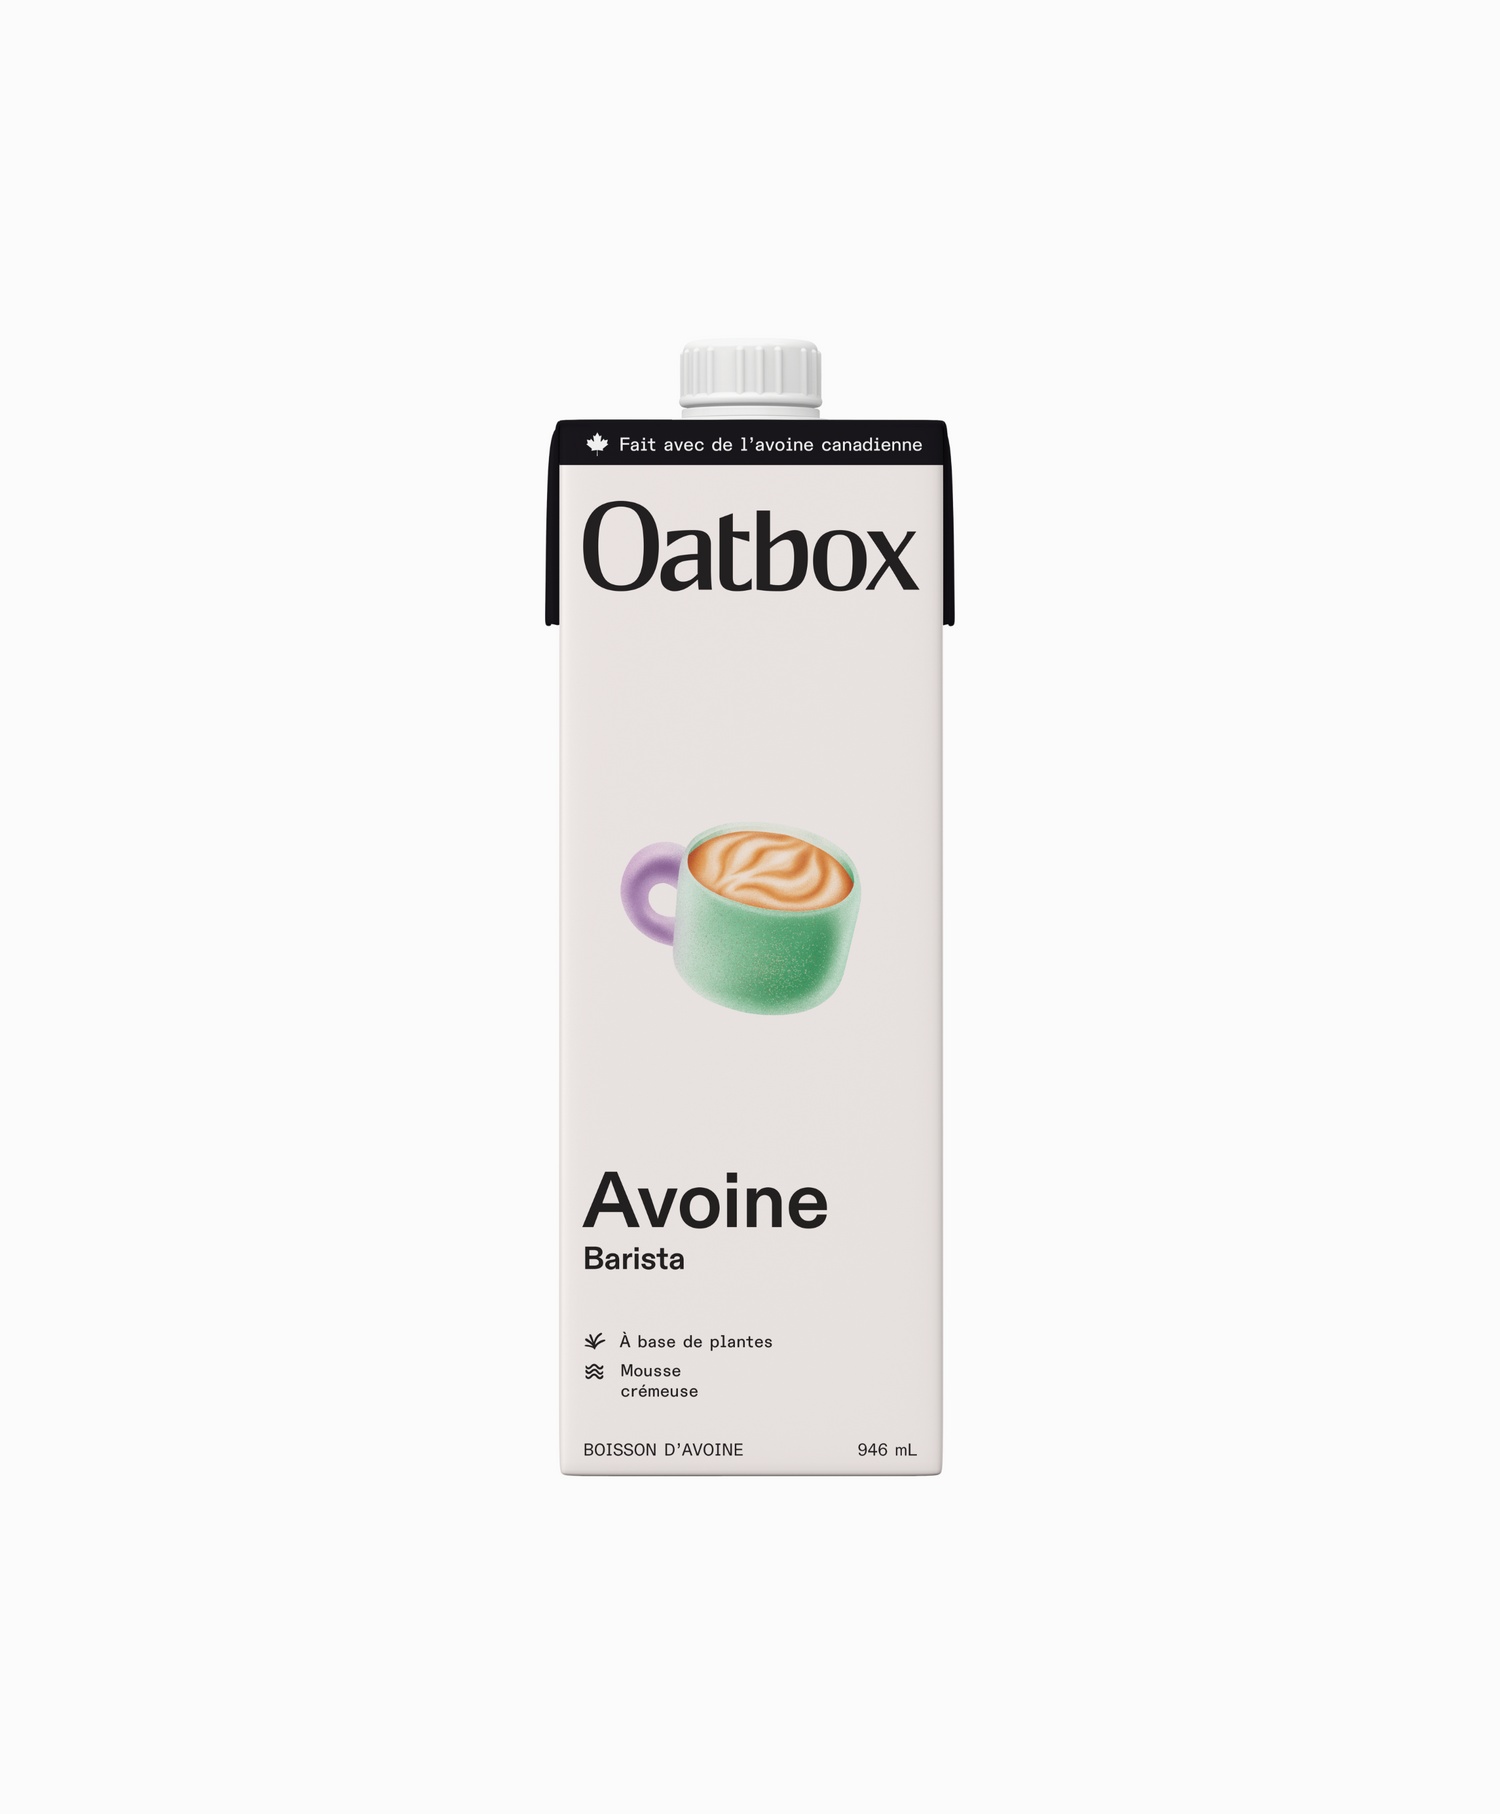
Oatbox Barista Oat Beverage
Brand: Artisan Bakery London
Oatbox is proud to present its new Barista oat beverage. We combined our knowledge of oats with the expertise of local baristas and micro roasters to create a silky and smooth vegan microfoam. This is the first professional Barista oat beverage produced in Quebec. It will make your lattes, cappuccinos and other hot drinks not only more delicious, but smoother than ever. 100% Plant-Based and Made with Canadian Oats Made in Montreal
Category: Food, Beverages & Tobacco > Beverages > Non-Dairy Milk > Oat Drinks